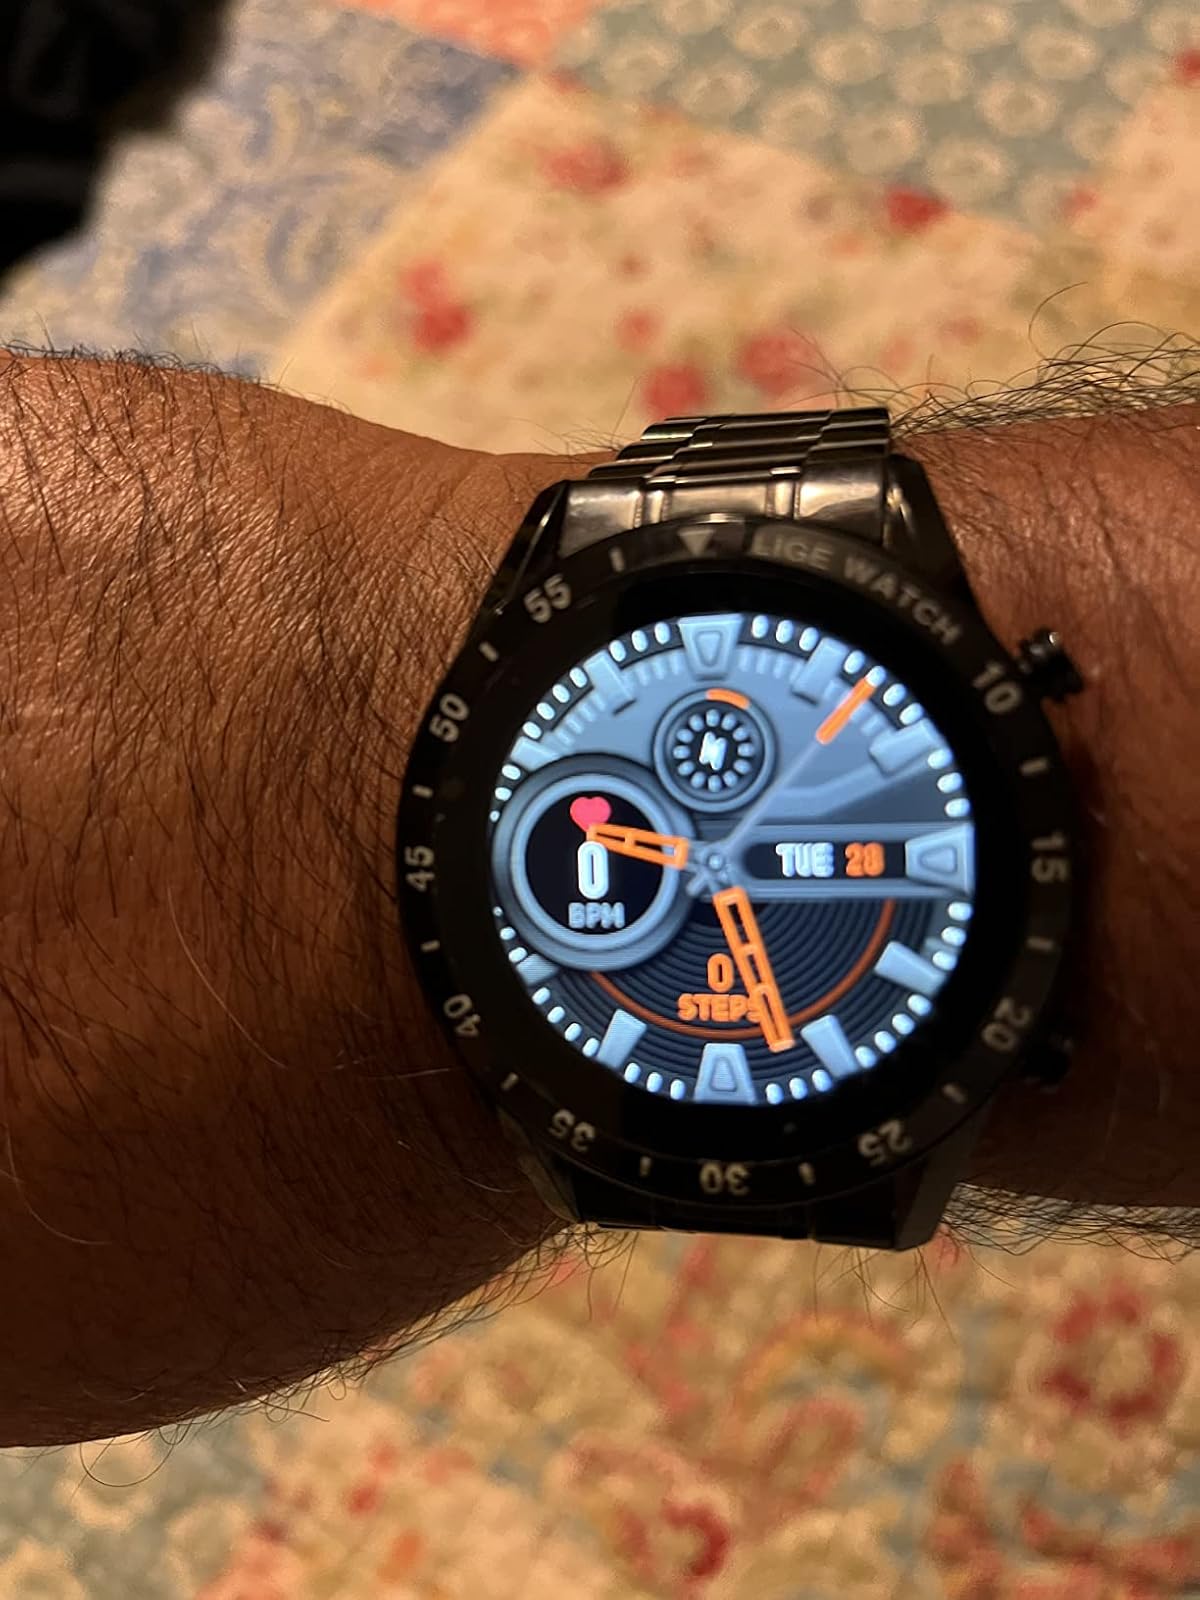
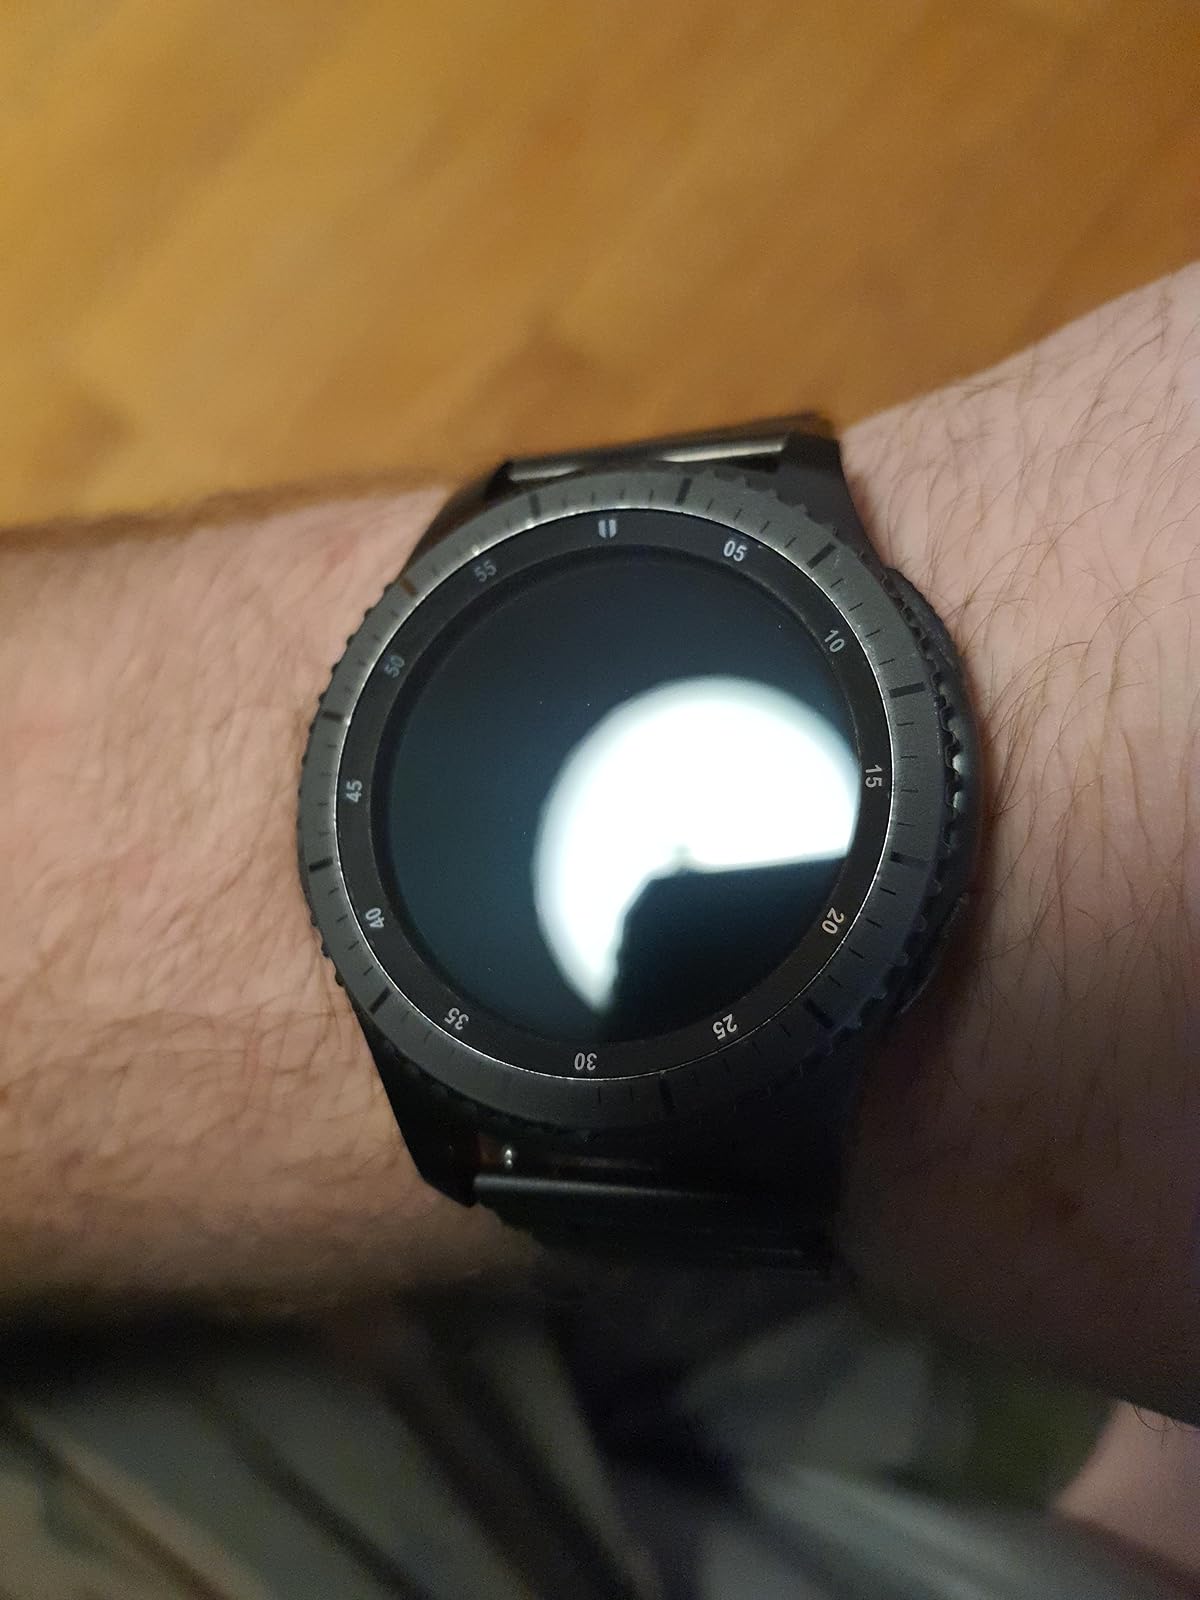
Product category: smartwatch
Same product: no